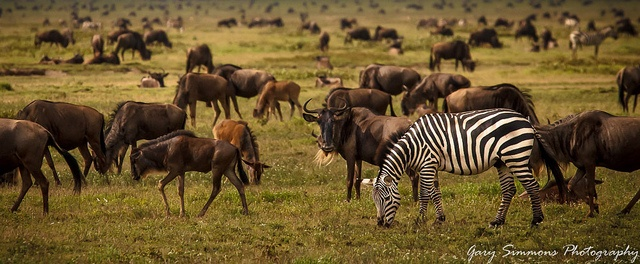
A herd of wild animals grazing on a lush green field.
A zebra grazing with a herd of wildebeests.
A single zebra grazing among many other various animals.
a herd of  rams and one zebra grazing in a green field.
Several species of animals grazing in grassy area.